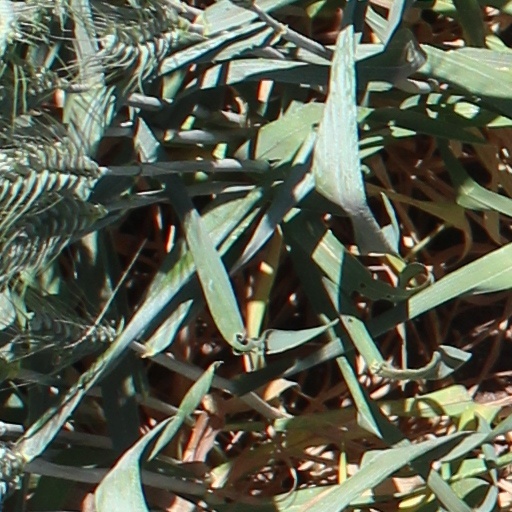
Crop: wheat